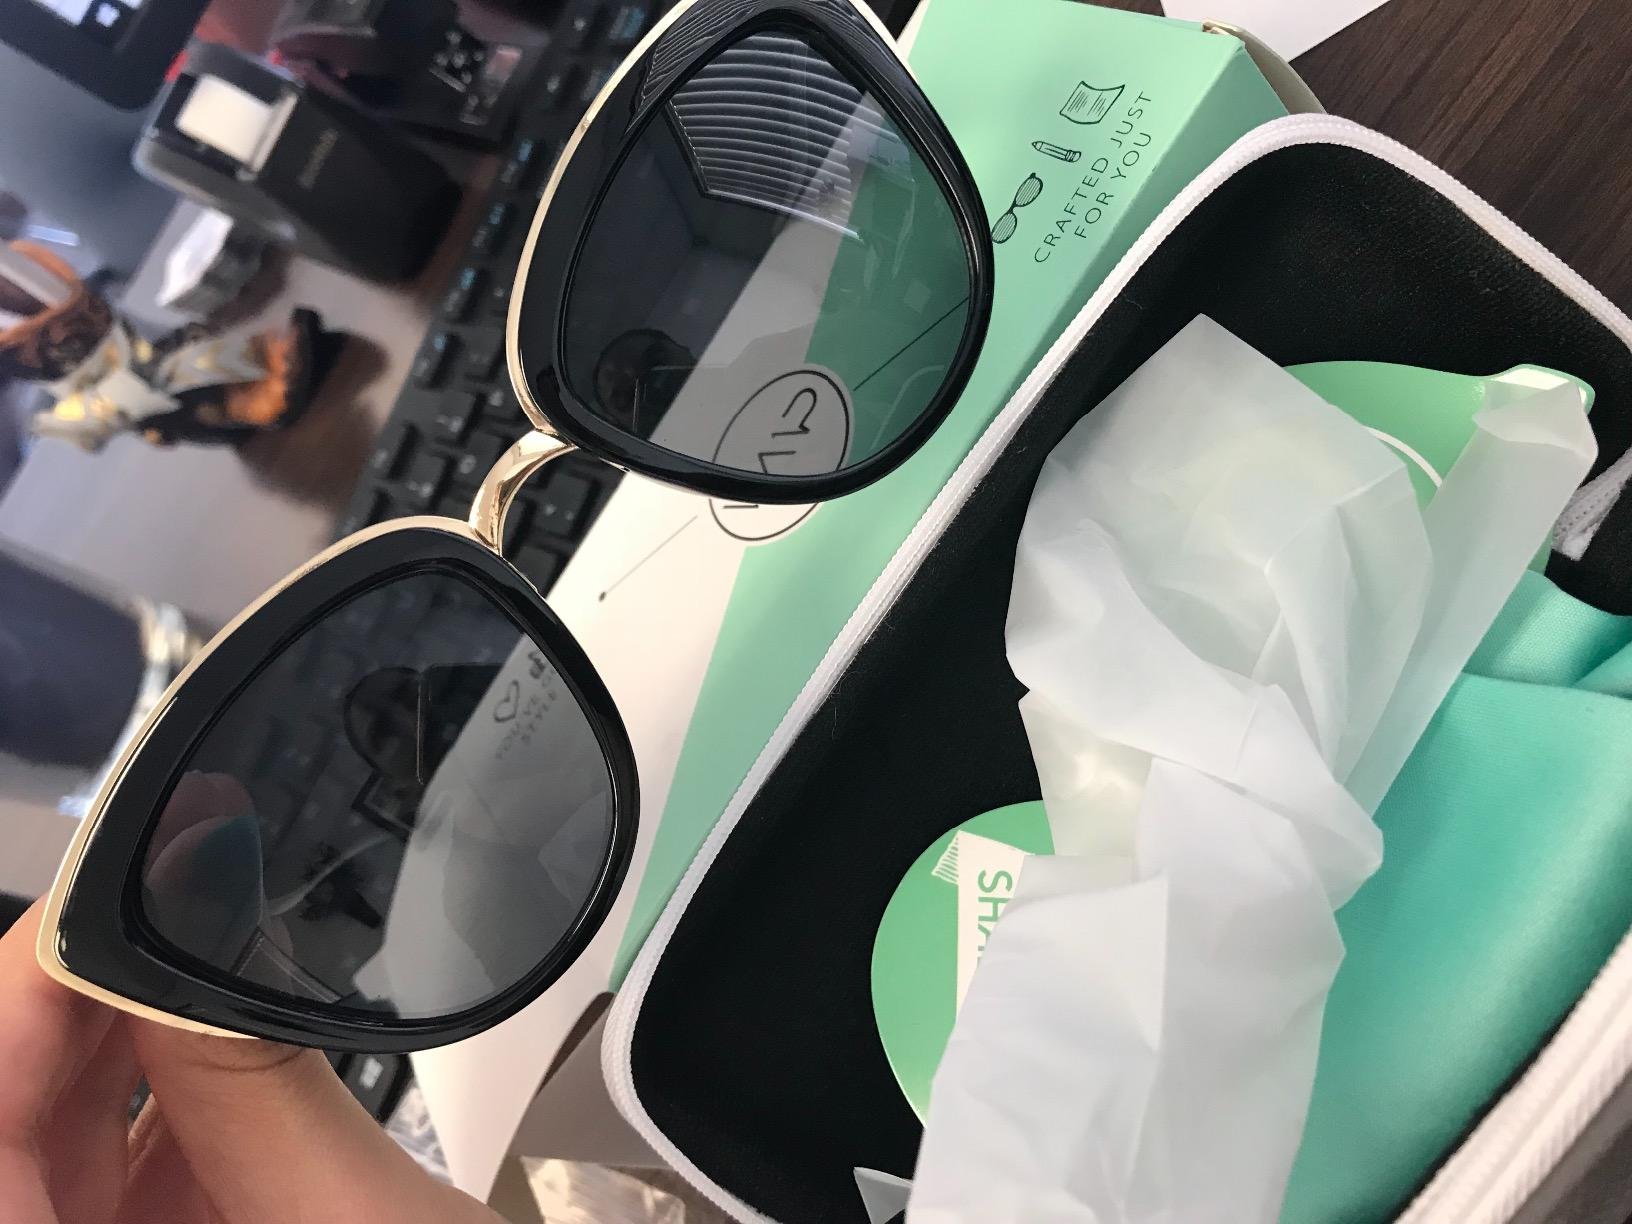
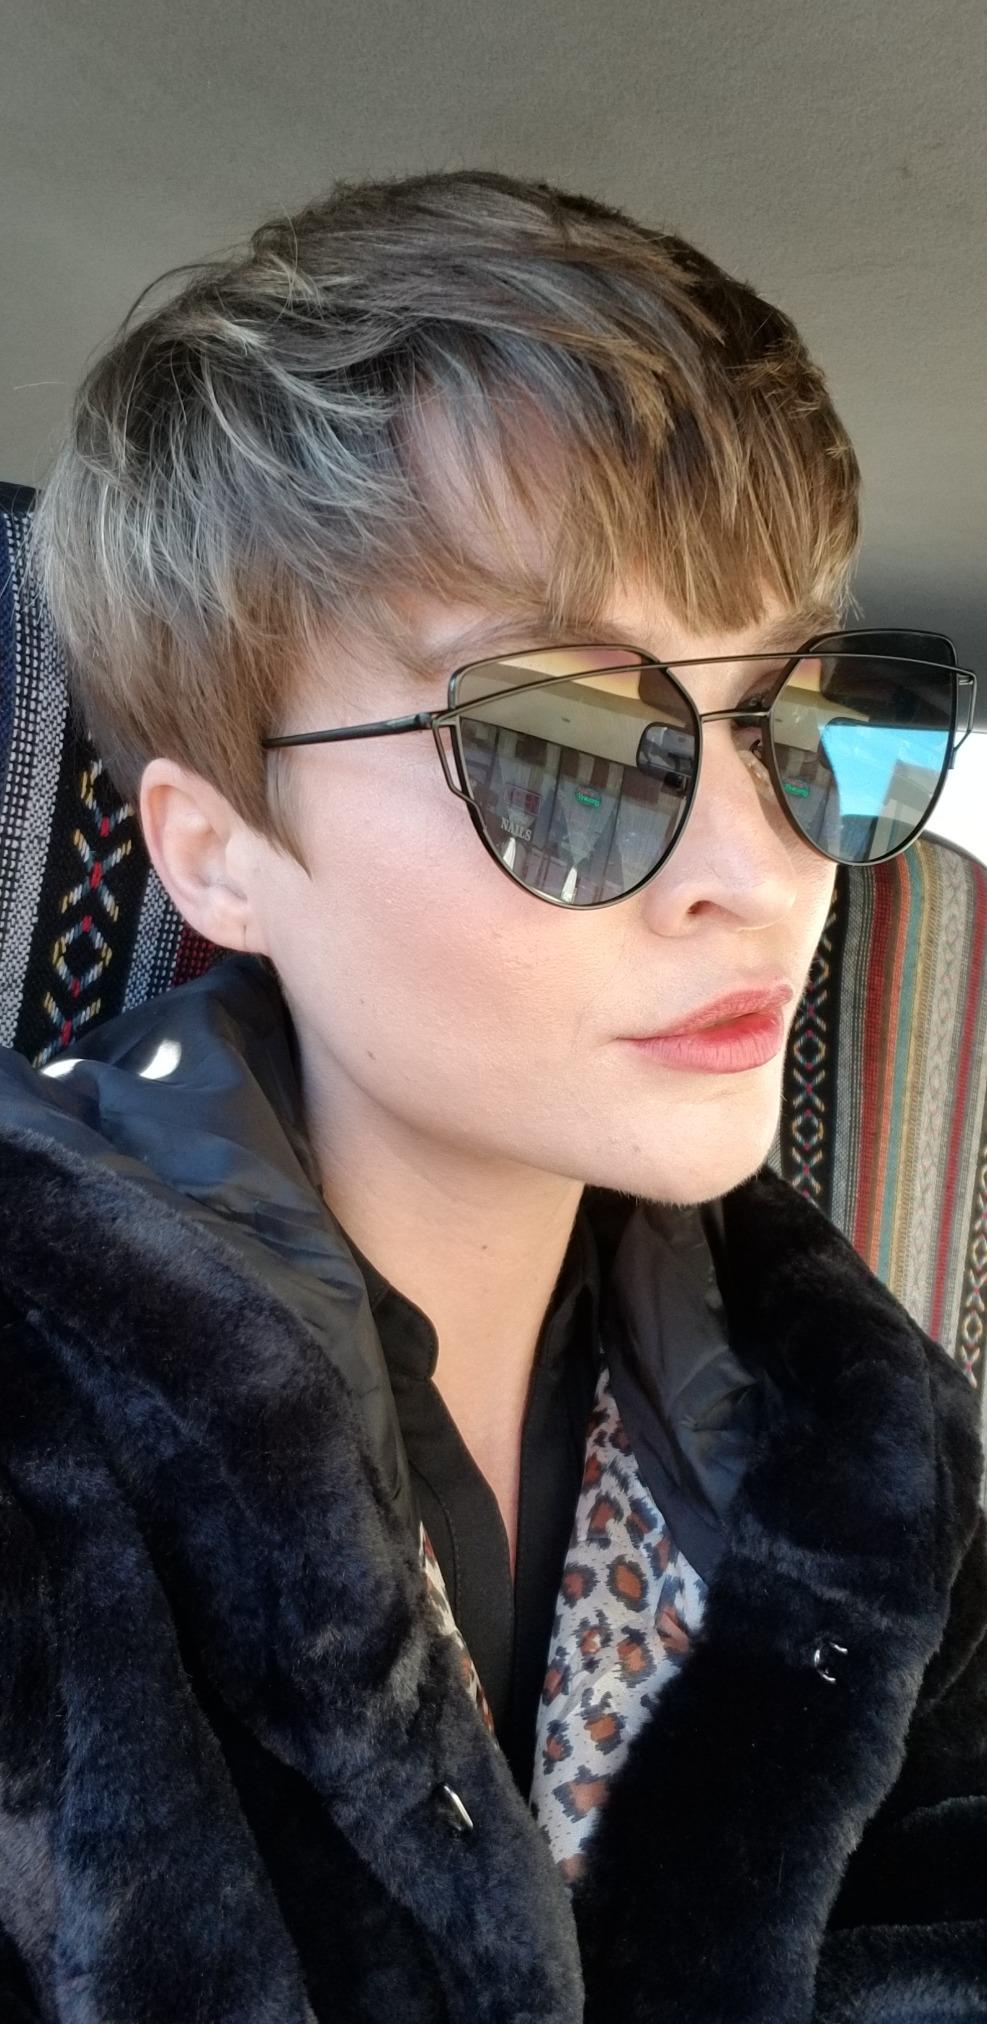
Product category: accessories_sunglasses
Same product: no